Skiff

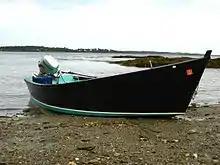
Classic flat-bottom skiff in Maine

In American usage, the term is used for small sea-going fishing boats. It is referred to historically in literature in "Moby-Dick" by Herman Melville and "The Old Man and the Sea" by Ernest Hemingway. Boats powered by sails or by oars can be referred to as skiffs.